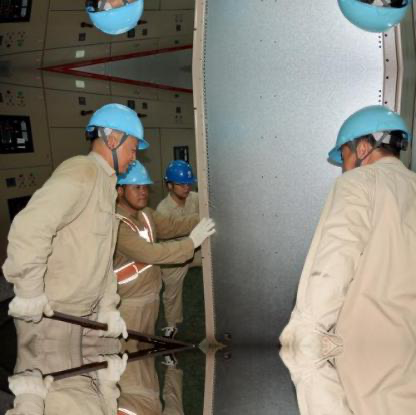
Objects in the image:
label: helmet
label: helmet
label: helmet
label: helmet
label: helmet
label: helmet